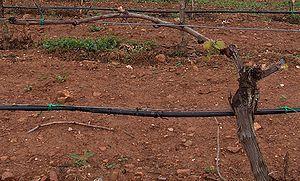
Le Guyot simple est un type de taille longue utilisée dans certains vignobles. Il est formé d'une baguette horizontale fructifère, avec 4 à 12 yeux. Il existe les tailles en Guyot double et en Guyot poussard.
La taille de la vigne est une opération viticole ayant pour but de limiter la croissance démesurée de la vigne pour régulariser la production des raisins en qualité et en quantité. Elle s'effectue généralement pendant le repos végétatif, en hiver, tout en prenant en compte le risque de gelées.